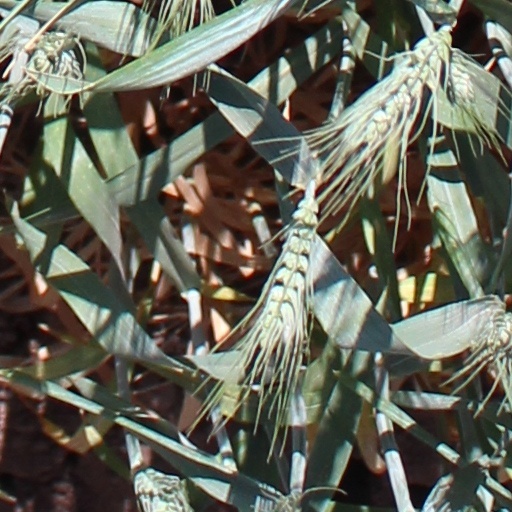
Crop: wheat